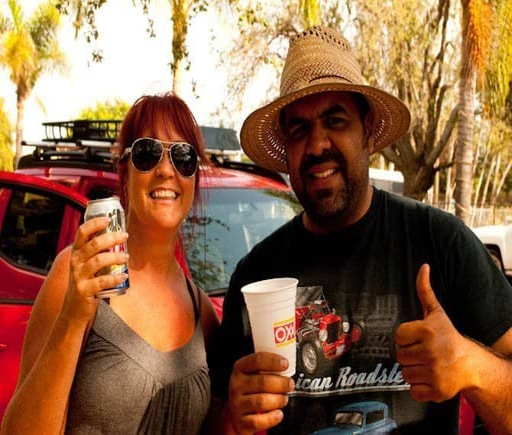
we met our neighbor in the park and he insisted we join him for a beer